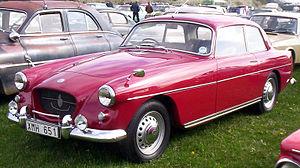
La Bristol 407 est une voiture de luxe produite par le fabricant Britannique Bristol Cars entre 1961 et 1963. C'était la première Bristol à être faite sous la nouvelle administration après leur séparation de la Bristol Aeroplane Co., qui a construit toutes les Bristol précédentes.